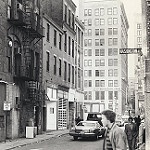
Label: street